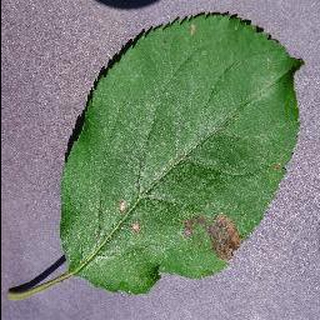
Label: apple_black_rot